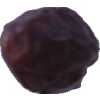
Label: dates